Geitastrand Municipality

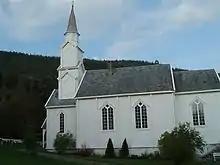
Geitastrand Church

The municipality of Geitastrand was established on 1 January 1905 when it was separated from Børsa Municipality. Initially, Geitastrand Municipality had a population of 674. During the 1960s, there were many municipal mergers across Norway due to the work of the Schei Committee. On 1 January 1963, Geitastrand Municipality (population: 559) was merged with Orkanger Municipality (population: 2,874), Orkland Municipality (population: 1,707), and Orkdal Municipality (population: 4,152) to form a new, larger Orkdal Municipality.